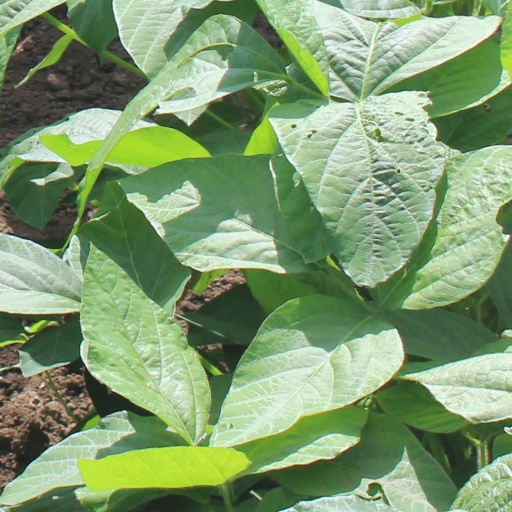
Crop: soybean